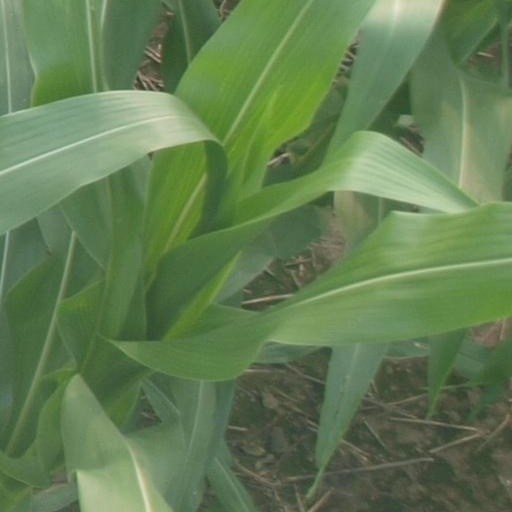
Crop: maize; corn